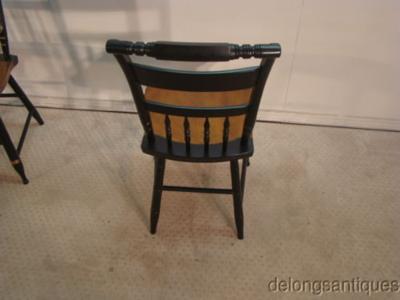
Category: chair